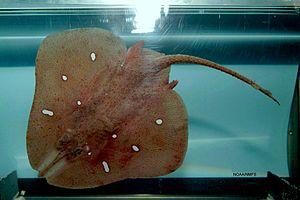
Rajidae est une famille de raie.
Dactylobatus est un genre de raies de la famille des Rajidae qui comprend deux espèces.